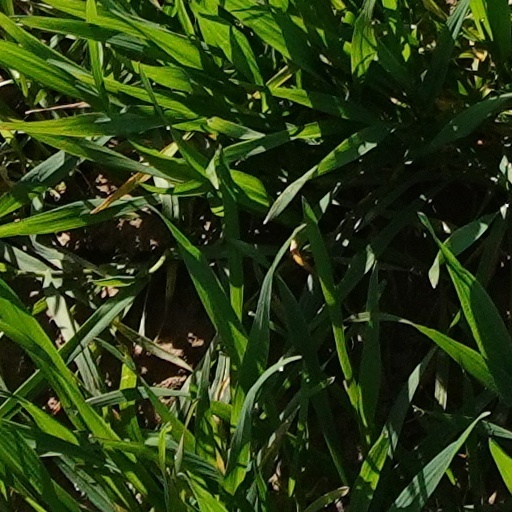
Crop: wheat